Freetown station

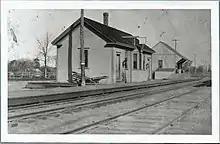
A black-and-white postcard of a one-story wooden railway station

The Fall River Railroad opened from Fall River to Myricks on June 9, 1845; it was completed to South Braintree in December 1846. Two stations were located on the line in Freetown: Assonet at Elm Street, and Crystal Spring (Thwaites) at Copicut Road. Somerset Junction (Millers), the junction with the 1866-opened Dighton and Somerset Railroad, was located further to the south in northern Fall River near the Freetown border. Service was consolidated in 1854 under the Old Colony and Fall River Railroad (later the Old Colony Railroad); the Old Colony was leased to the New Haven Railroad in 1893.